List of Dancing on Ice professional skaters

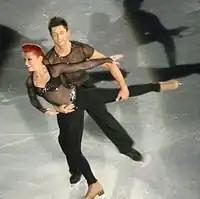
Lambert and Fred Palascak on the "Dancing on Ice" tour in 2010.

Melanie Lambert (born 30 June 1974 in Boston) is an American pair skater. She and Fred Palascak began skating together in 1994 and married in 2003. They placed 9th on the senior level at the 1996 U.S. national championships. They did not compete in any ISU Championship or Grand Prix events. She was partnered in series 2 with the eventual winner, Kyran Bracken In series 3, she appeared with Michael Underwood who withdrew after breaking his ankle in week 3 training. They reformed their partnership in series 4 and were voted off in week 4. In series 5, Lambert skated with Boyzone star Mikey Graham, who was voted off in week 9.